NGC 496

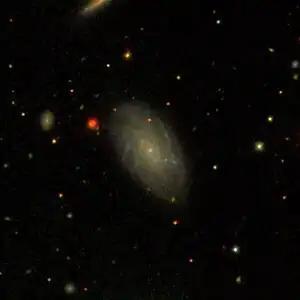
SDSS view of NGC 496

NGC 496, also occasionally referred to as PGC 5037, UGC 927 or GC 288, is a spiral galaxy in the constellation Pisces. It is located approximately 250 million light-years from the Solar System and was discovered on 12 September, 1784 by astronomer William Herschel.